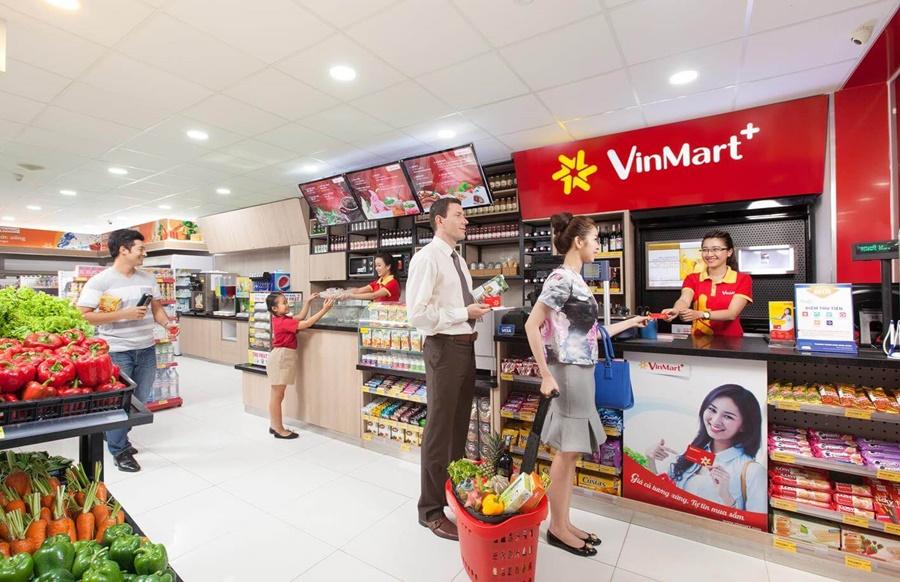
có một nhóm người xuất hiện ở khu vực thanh toán của siêu thị